Agnelo de Souza

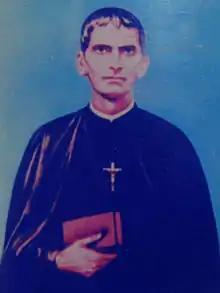
Portrait of de Souza, early 20th-century century

Agnelo Gustavo Adolfo de Souza SFX (21 January 1869 – 20 November 1927), was a Portuguese Roman Catholic priest of the Society of Pilar who performed missionary work in Goa, then part of Portuguese India. The cause for his beatification has been accepted for investigation by the Holy See, and has progressed to the point that he has been declared venerable.